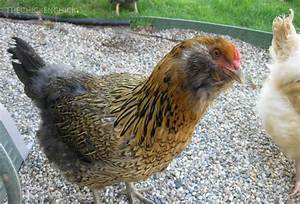
Label: gallina